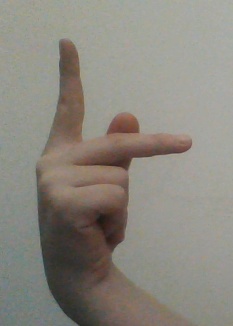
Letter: dha